Intimate Games

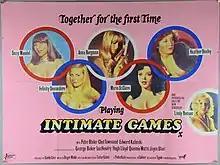

Intimate Games (also known as Sex Games of the Very Rich) is a 1976 British sex comedy directed by Tudor Gates and starring George Baker, Anna Bergman and Ian Hendry. It was written by Gates.